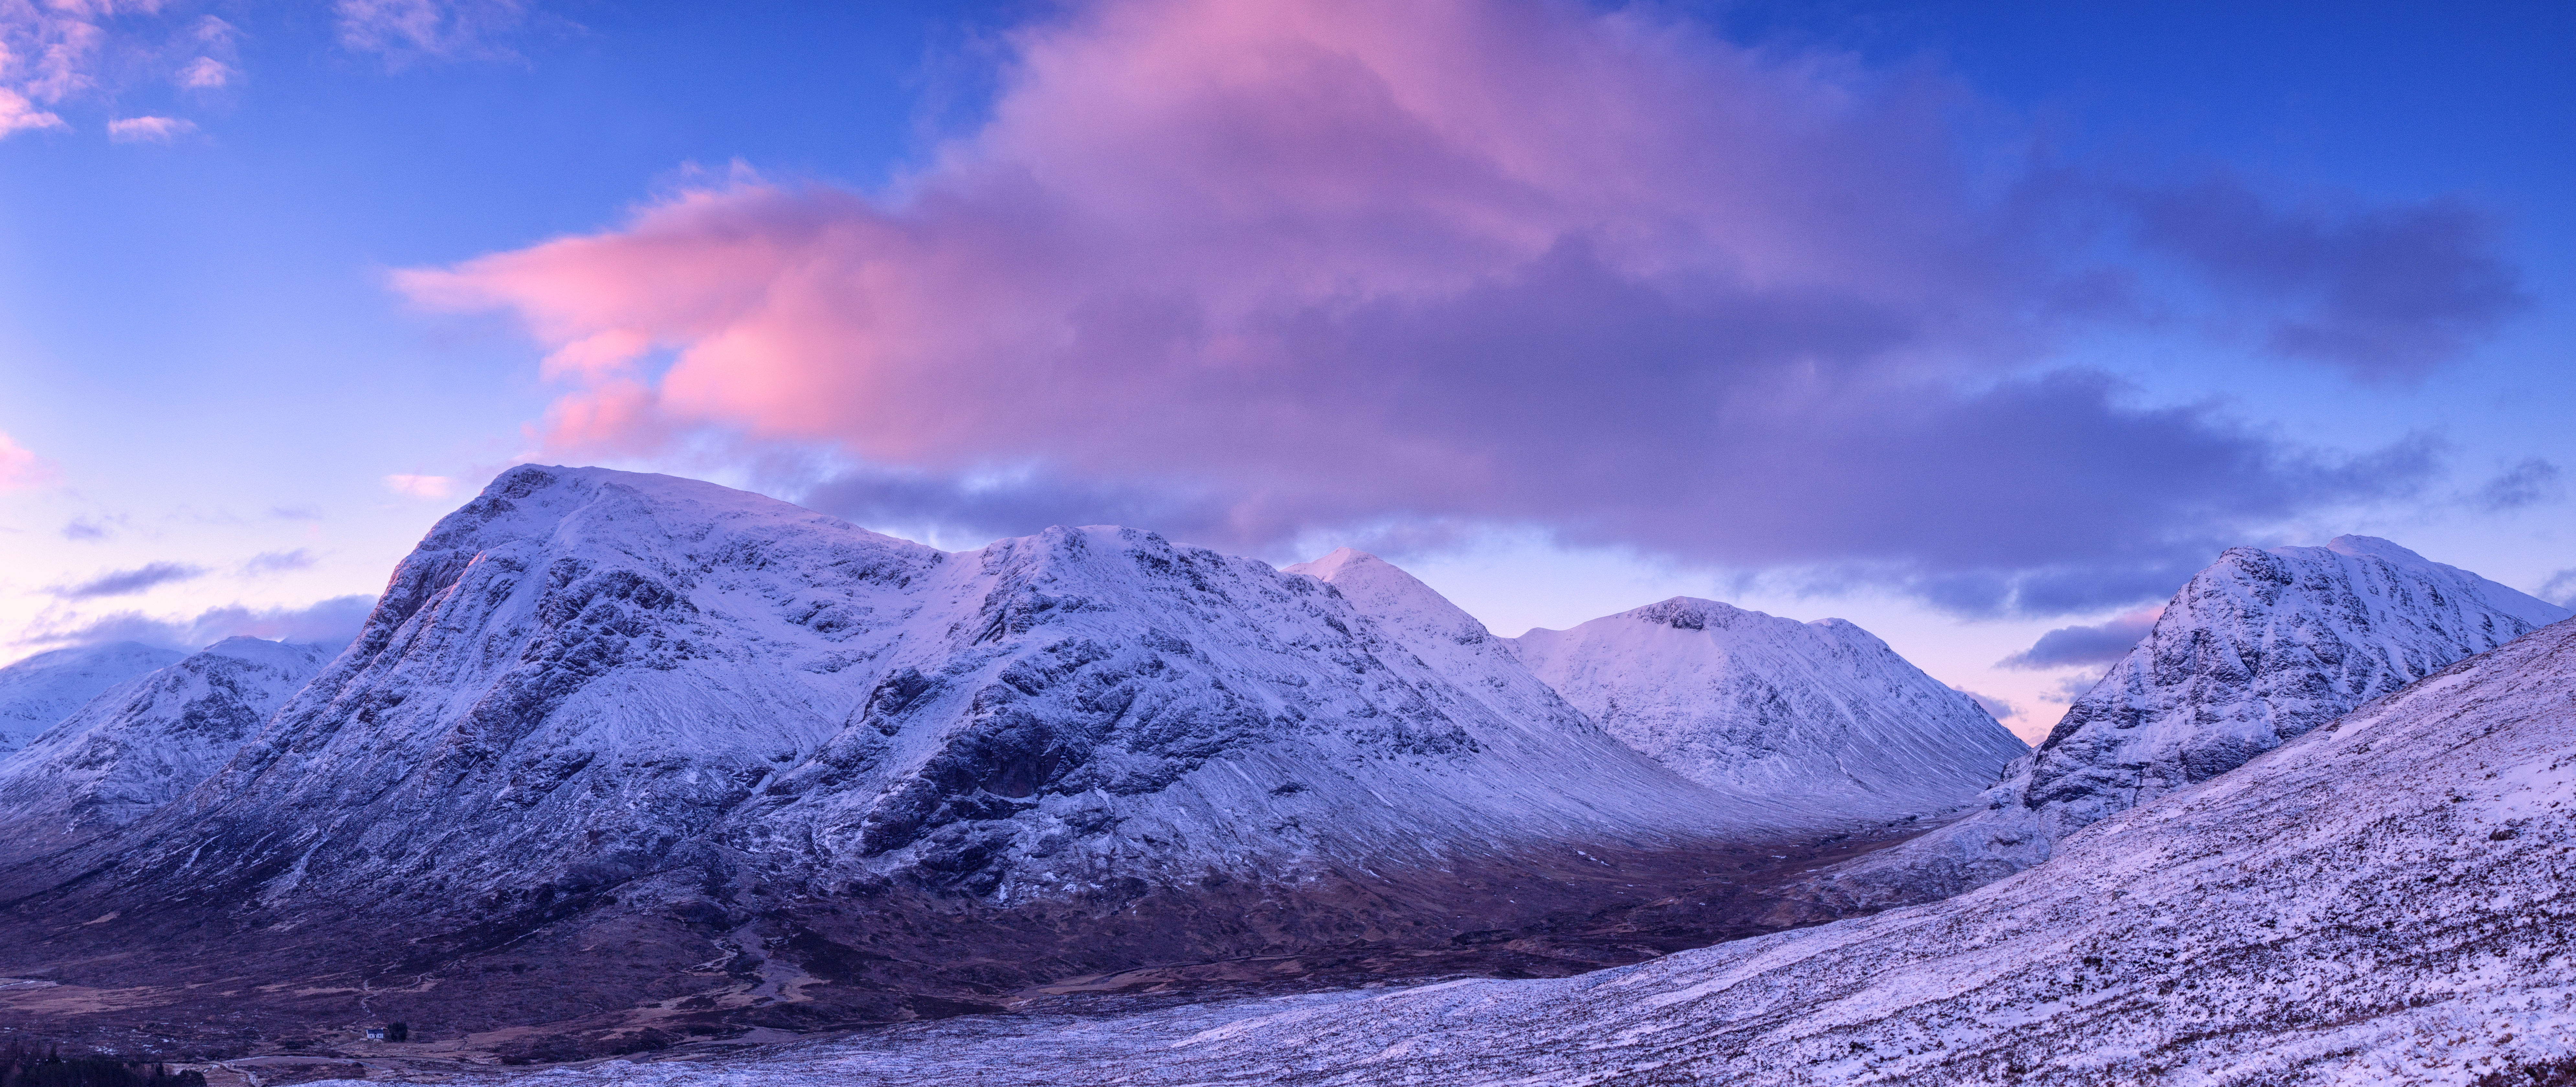
landscape, mountain, snow, cloud, mountain range, ridge, summit, cool image, alps, plateau, scotland, i, glencoe, buachailleetivemor, buachailleetivebeag, landform, geographical feature, mountainous landforms, geological phenomenon